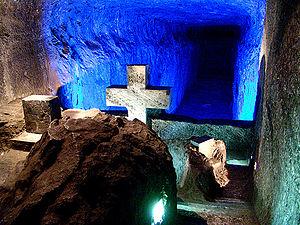
Une des stations du chemin de croix dans la galerie qui rejoint l'intérieur de la cathédrale de sel de Zipaquirá, en Colombie.
La cathédrale de sel est une église construite à l'intérieur des mines de sel de Zipaquirá, dans la Savane de Bogota, dans le département de Cundinamarca, en Colombie. C'est aussi un lieu de culte et l'un des sanctuaires catholiques les plus connus parmi ceux consacrés au chemin de croix de Jésus-Christ.